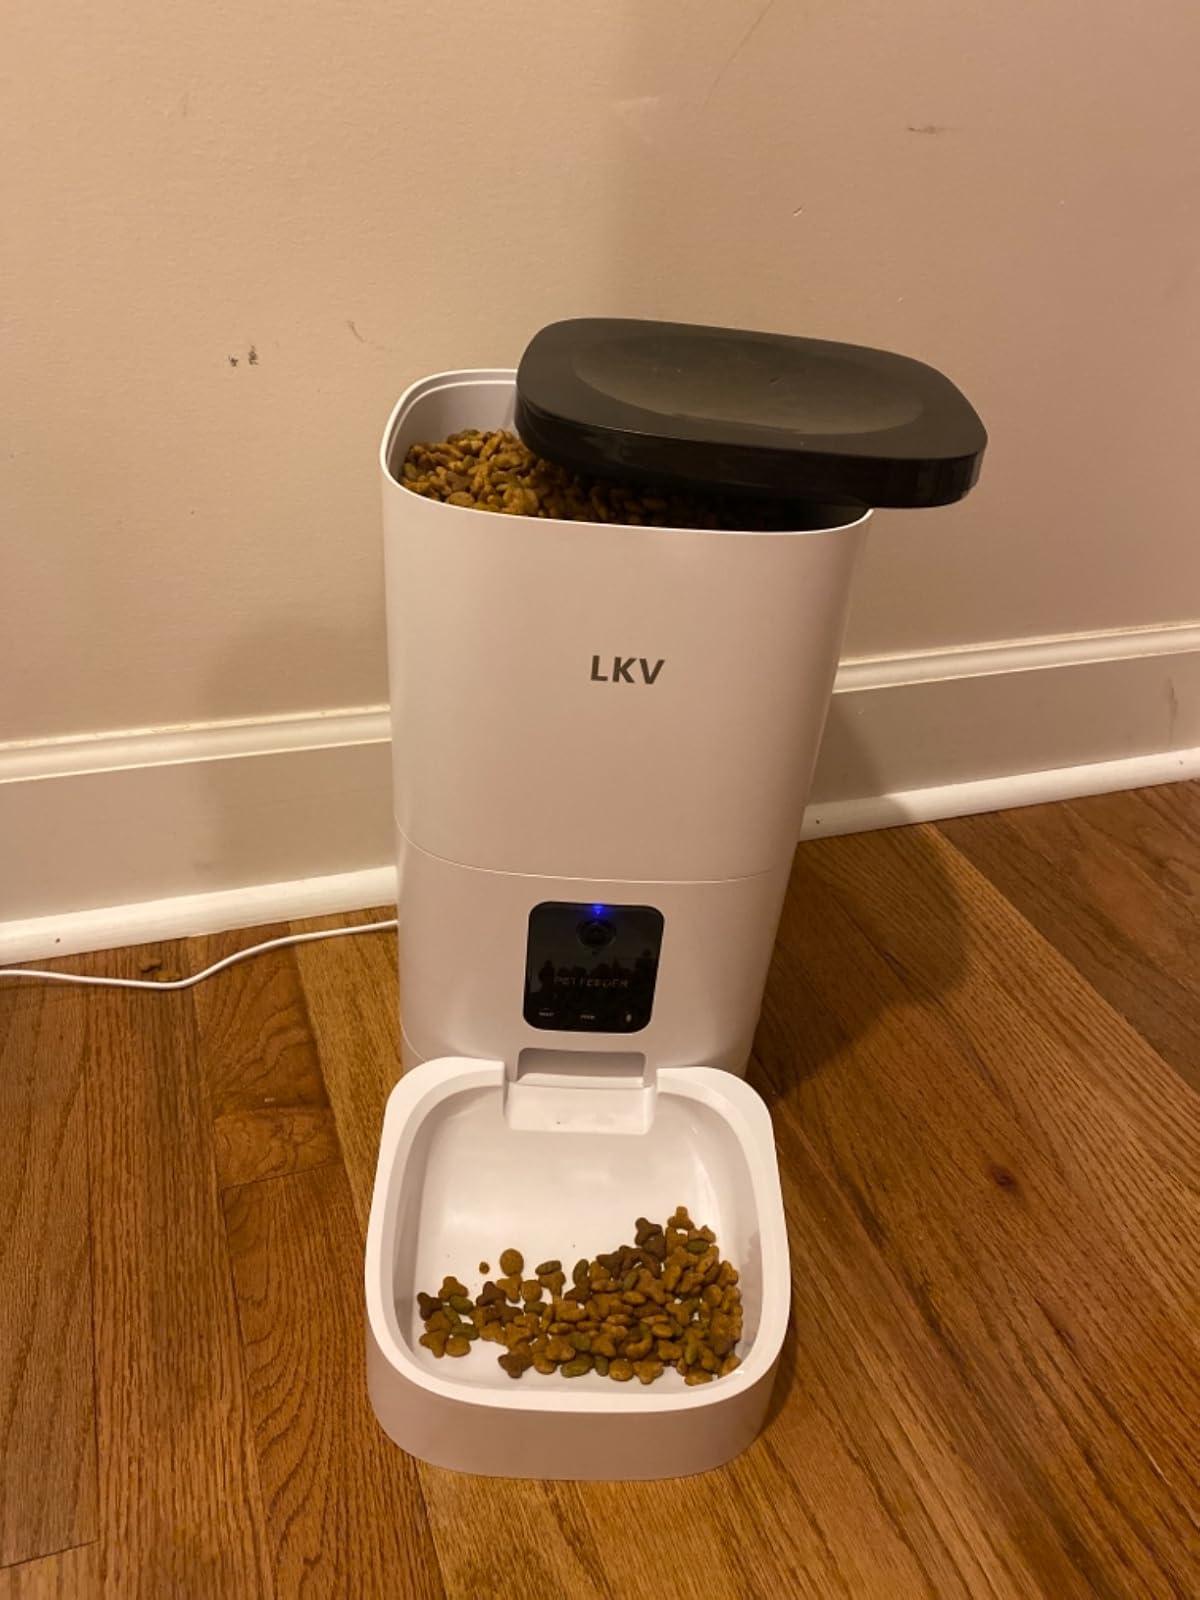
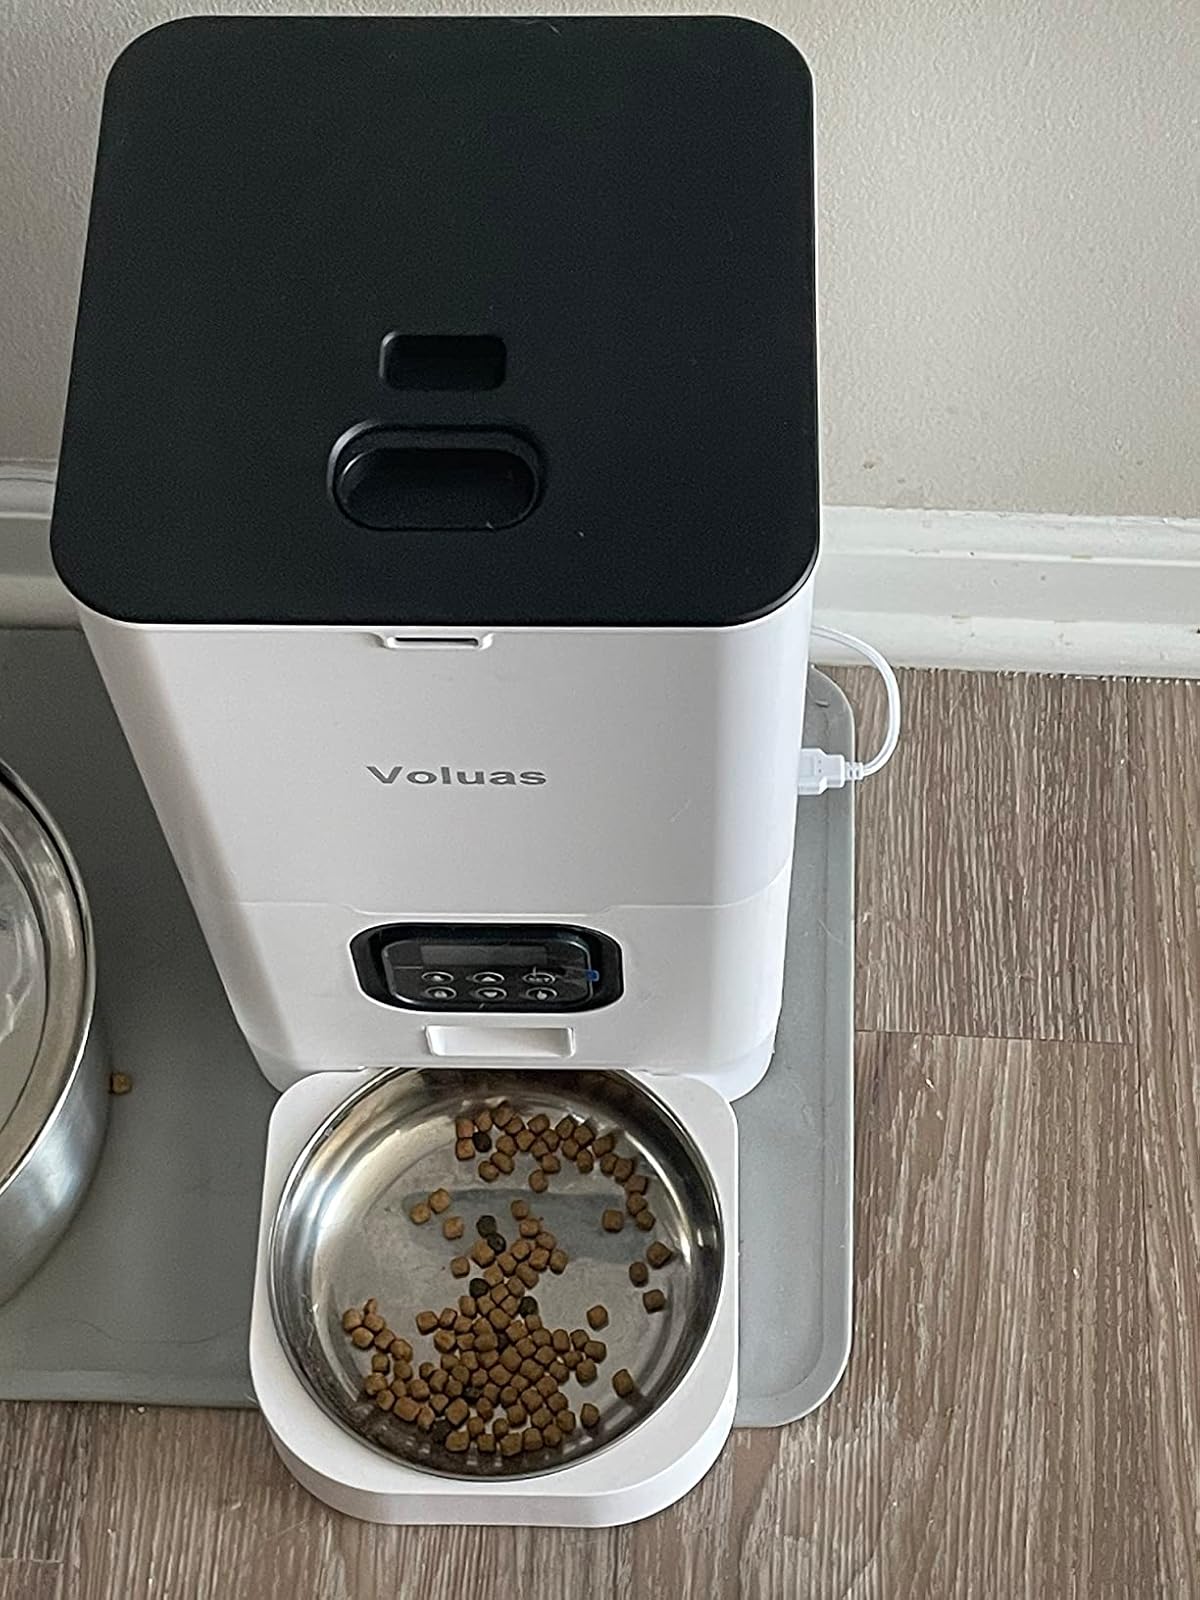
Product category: items_feeder
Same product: no